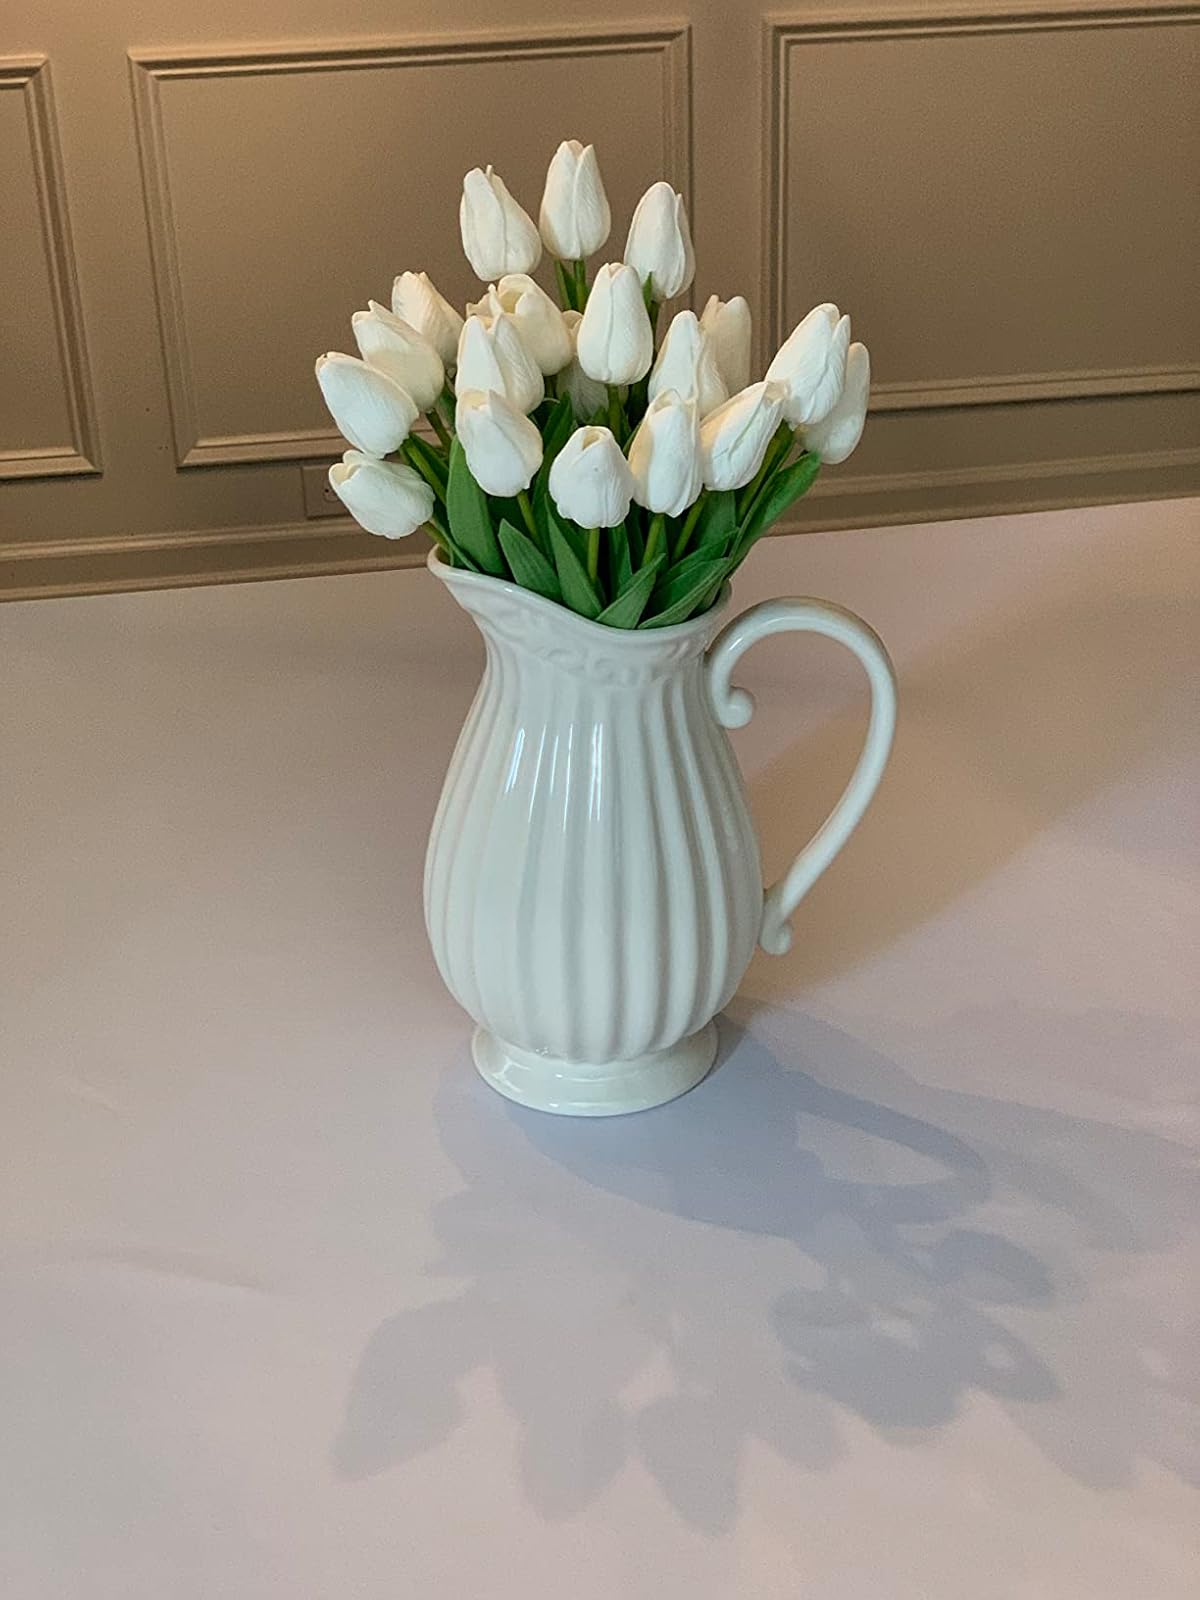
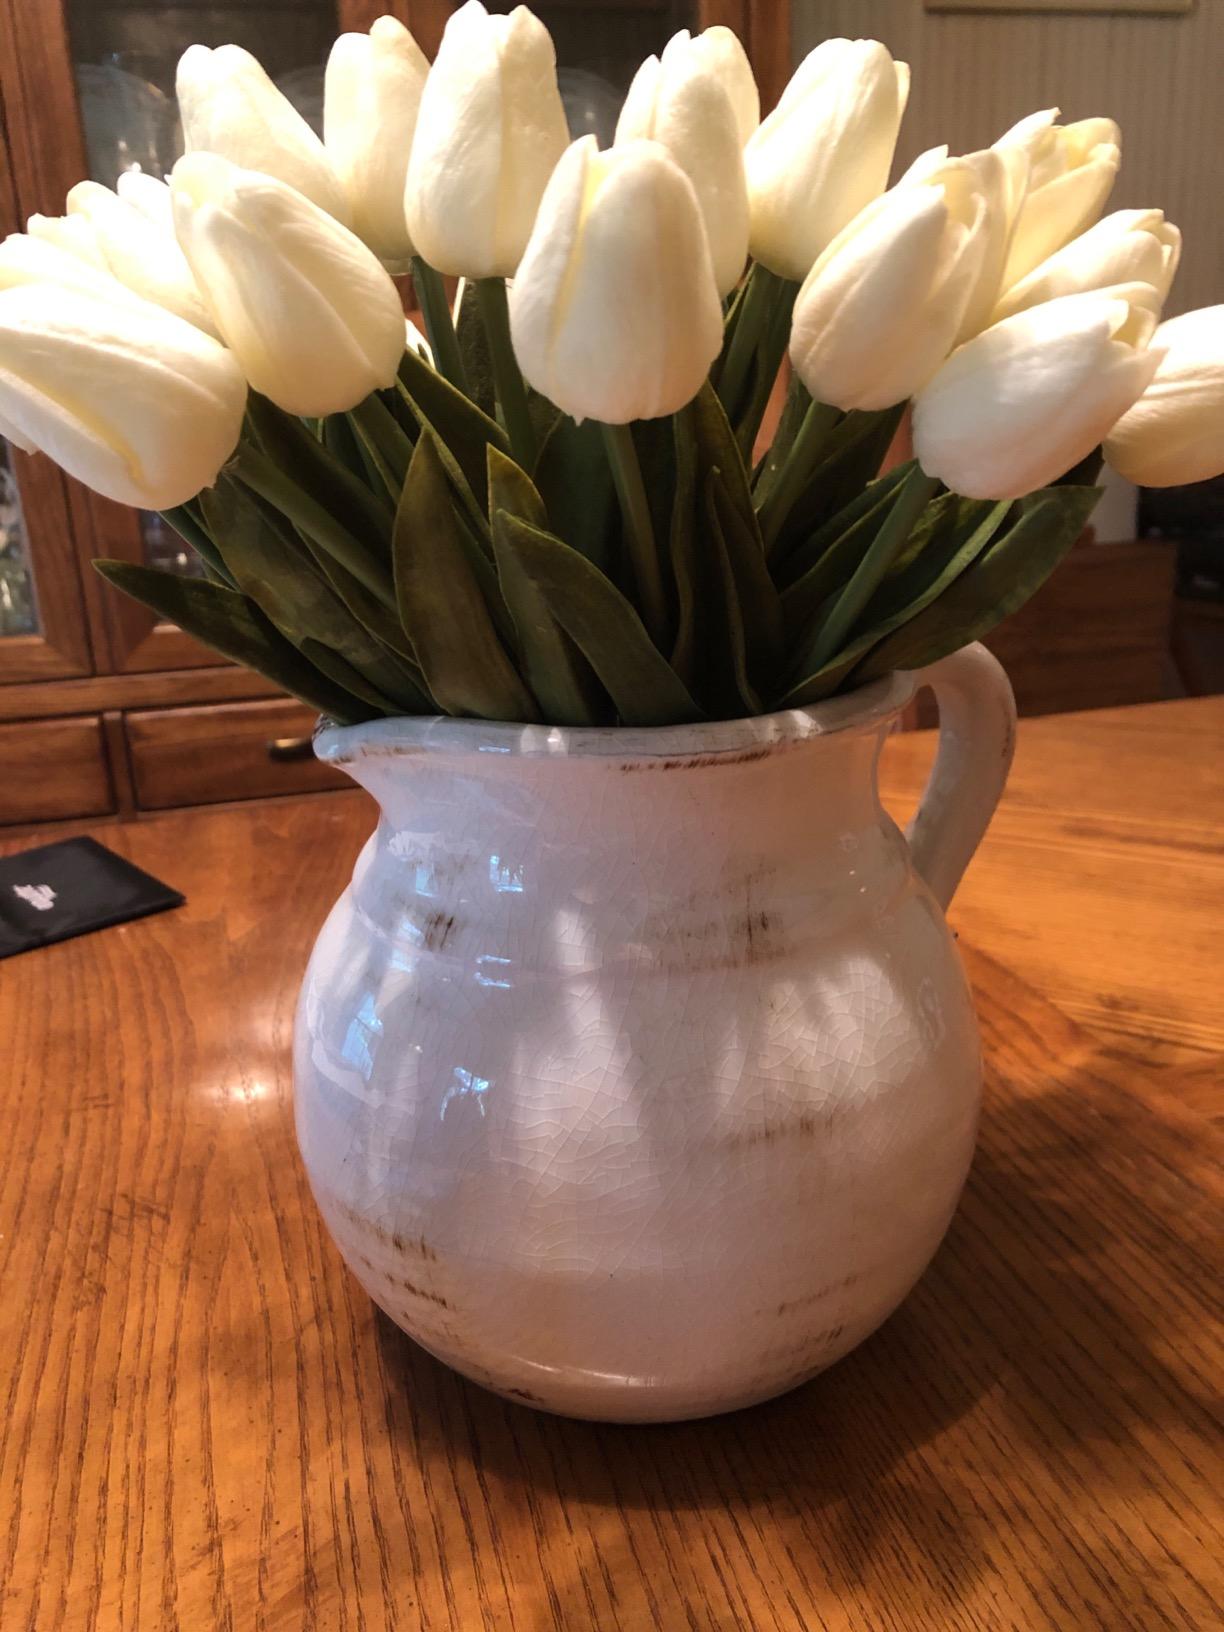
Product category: vase
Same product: no